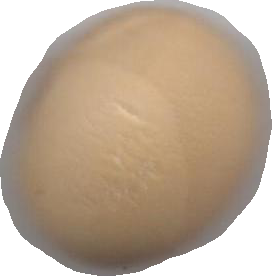
Variety: Dega